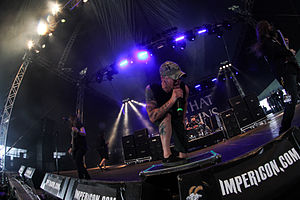
All That Remains (band)
All That Remains er et amerikansk Heavy Metal-band fra Springfield, USA.